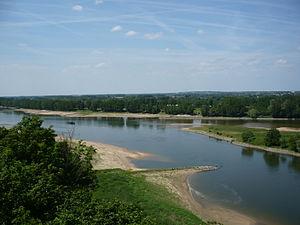
Saint-Florent - Vue sur la Loire
Saint-Florent-le-Vieil est une ancienne commune française située dans le département de Maine-et-Loire, en région Pays de la Loire, devenue le 15 décembre 2015 une commune déléguée de la commune nouvelle de Mauges-sur-Loire.